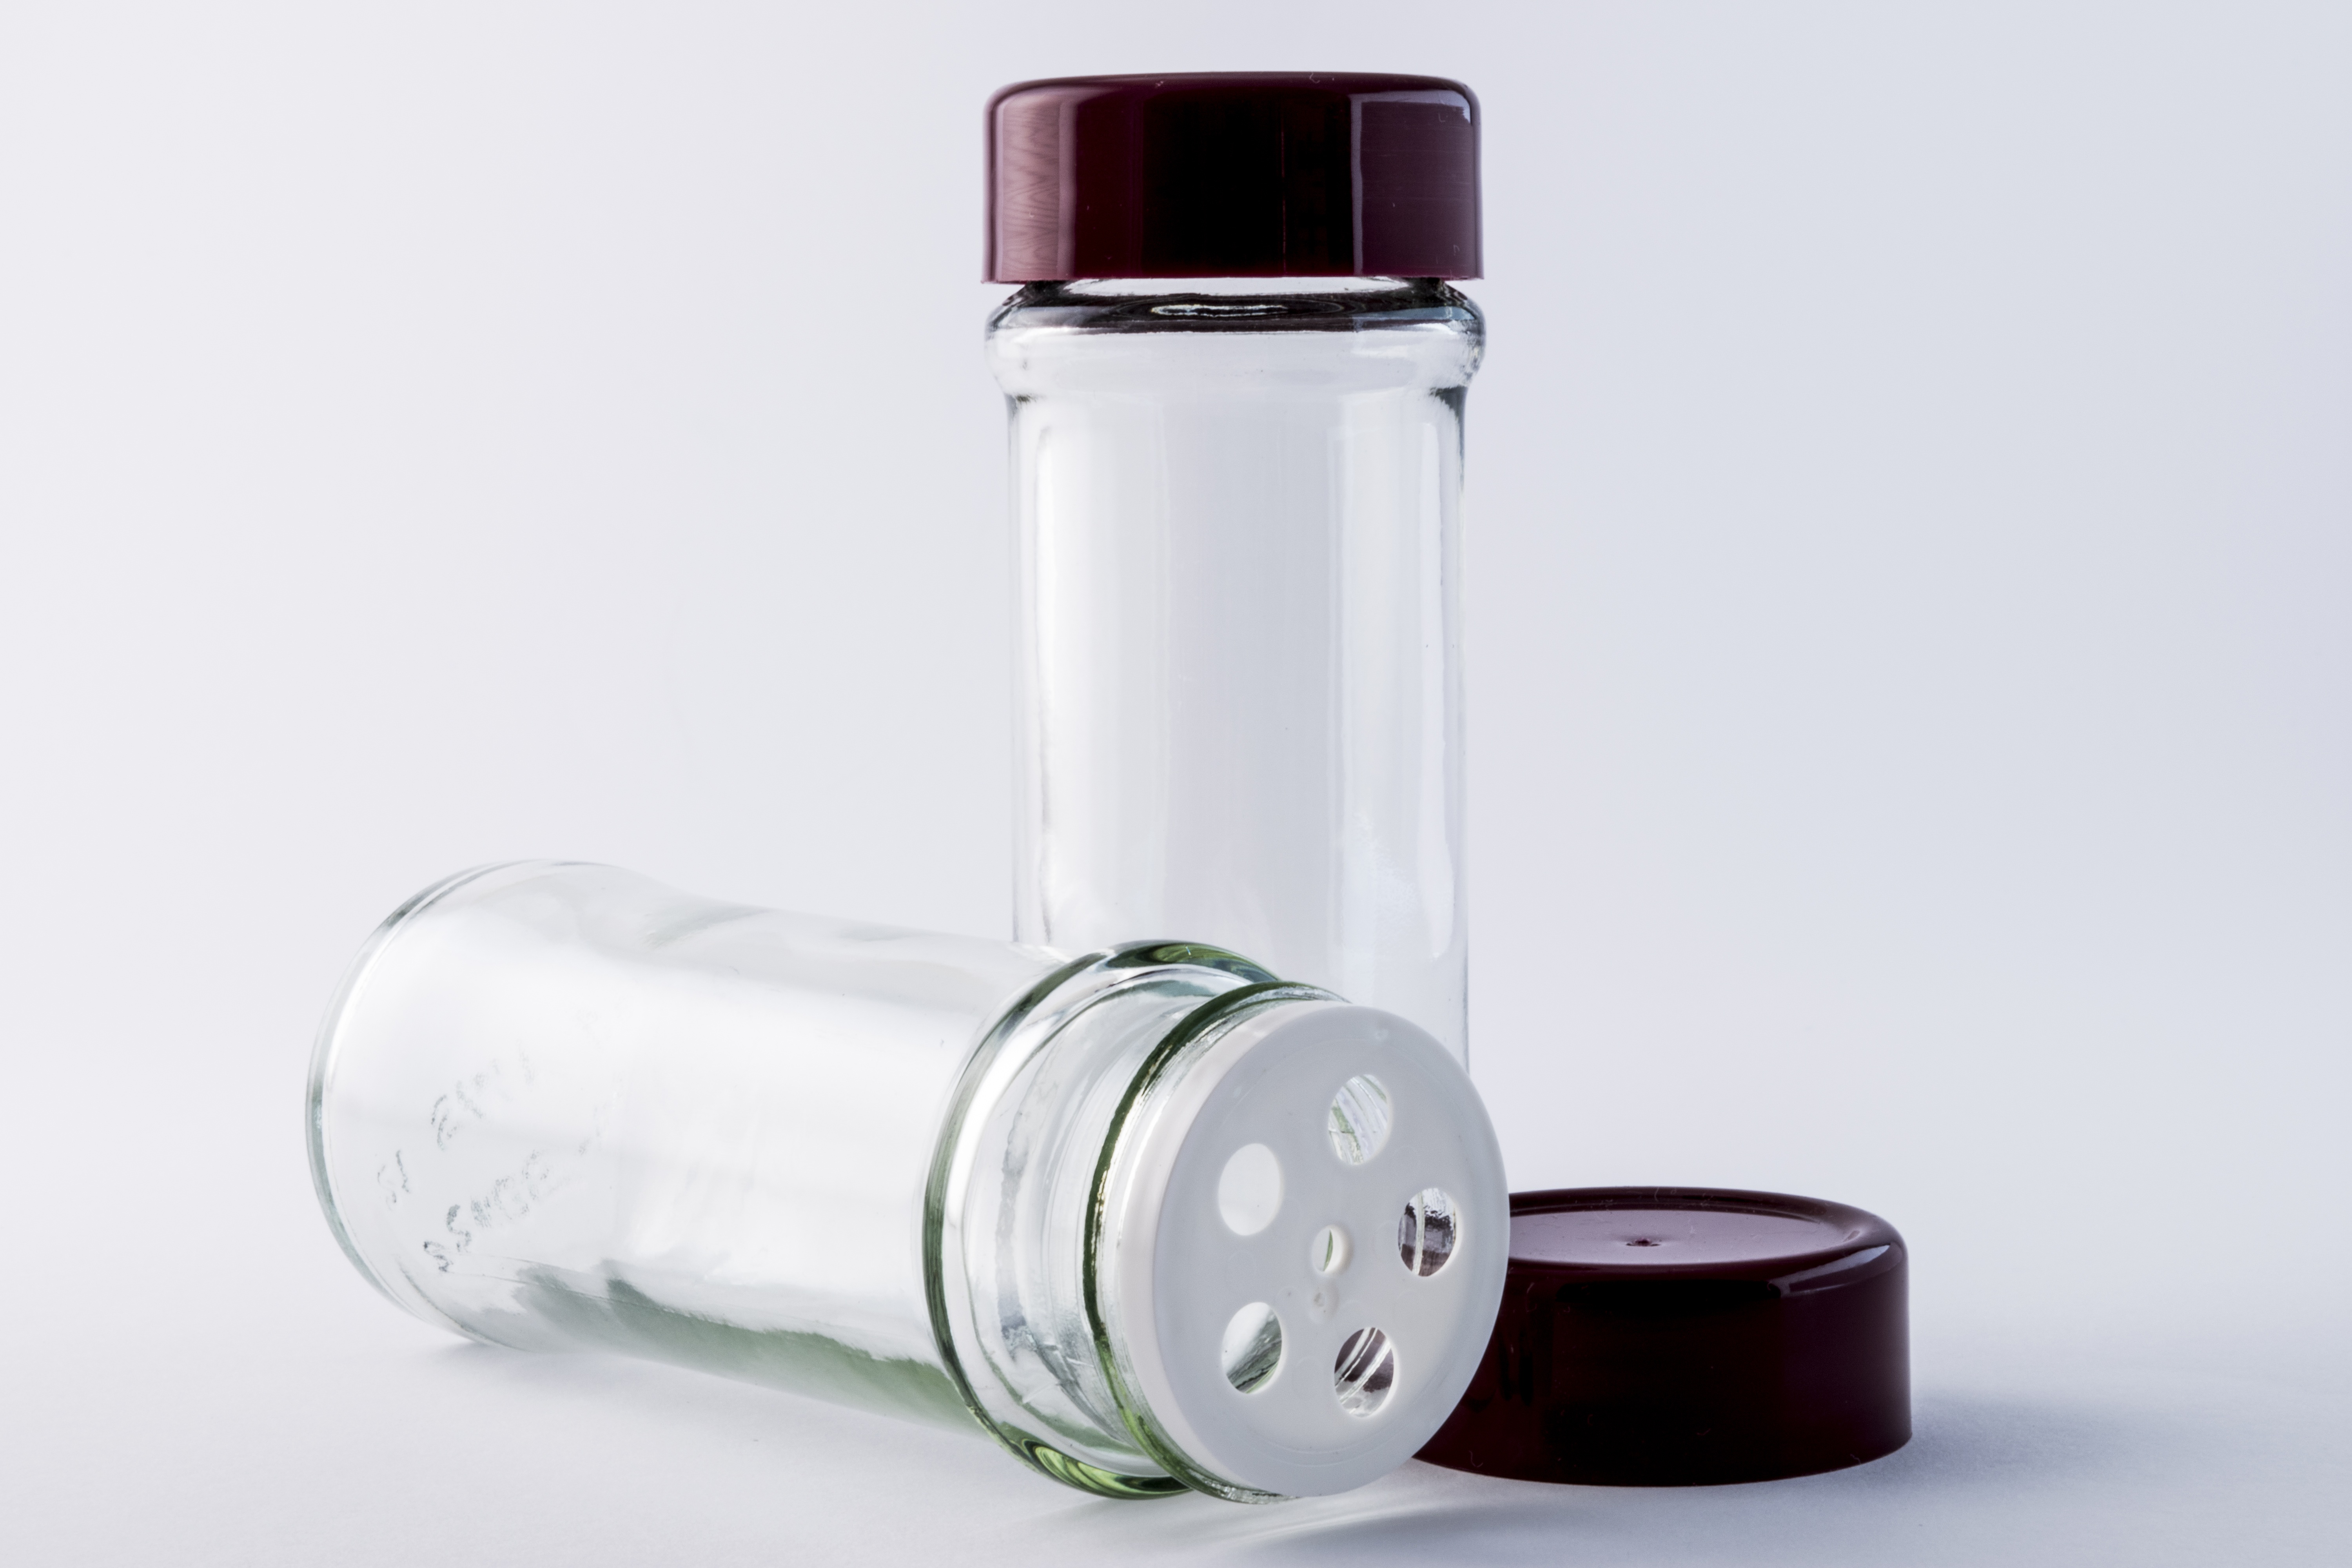
glass, dry, spice, ingredient, bottle, empty, lighting, tableware, glass bottle, product, bottles, plastic bottle, home accessories, drinkware, spice bottles